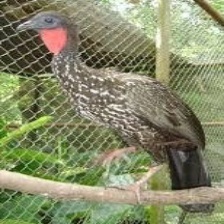
Species: BAND TAILED GUAN
Scientific name: PENELOPE ARGYROTIS